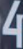
Number: 4